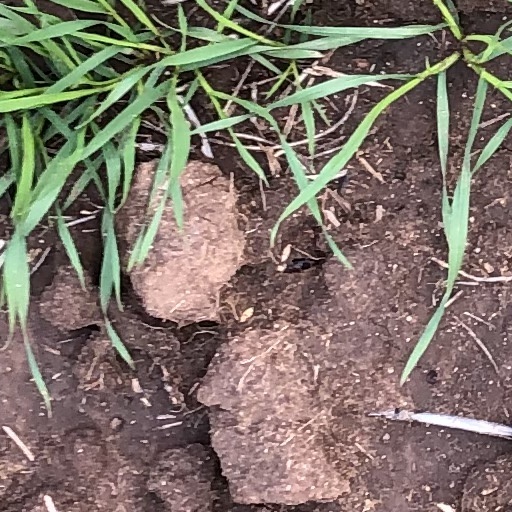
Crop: wheat